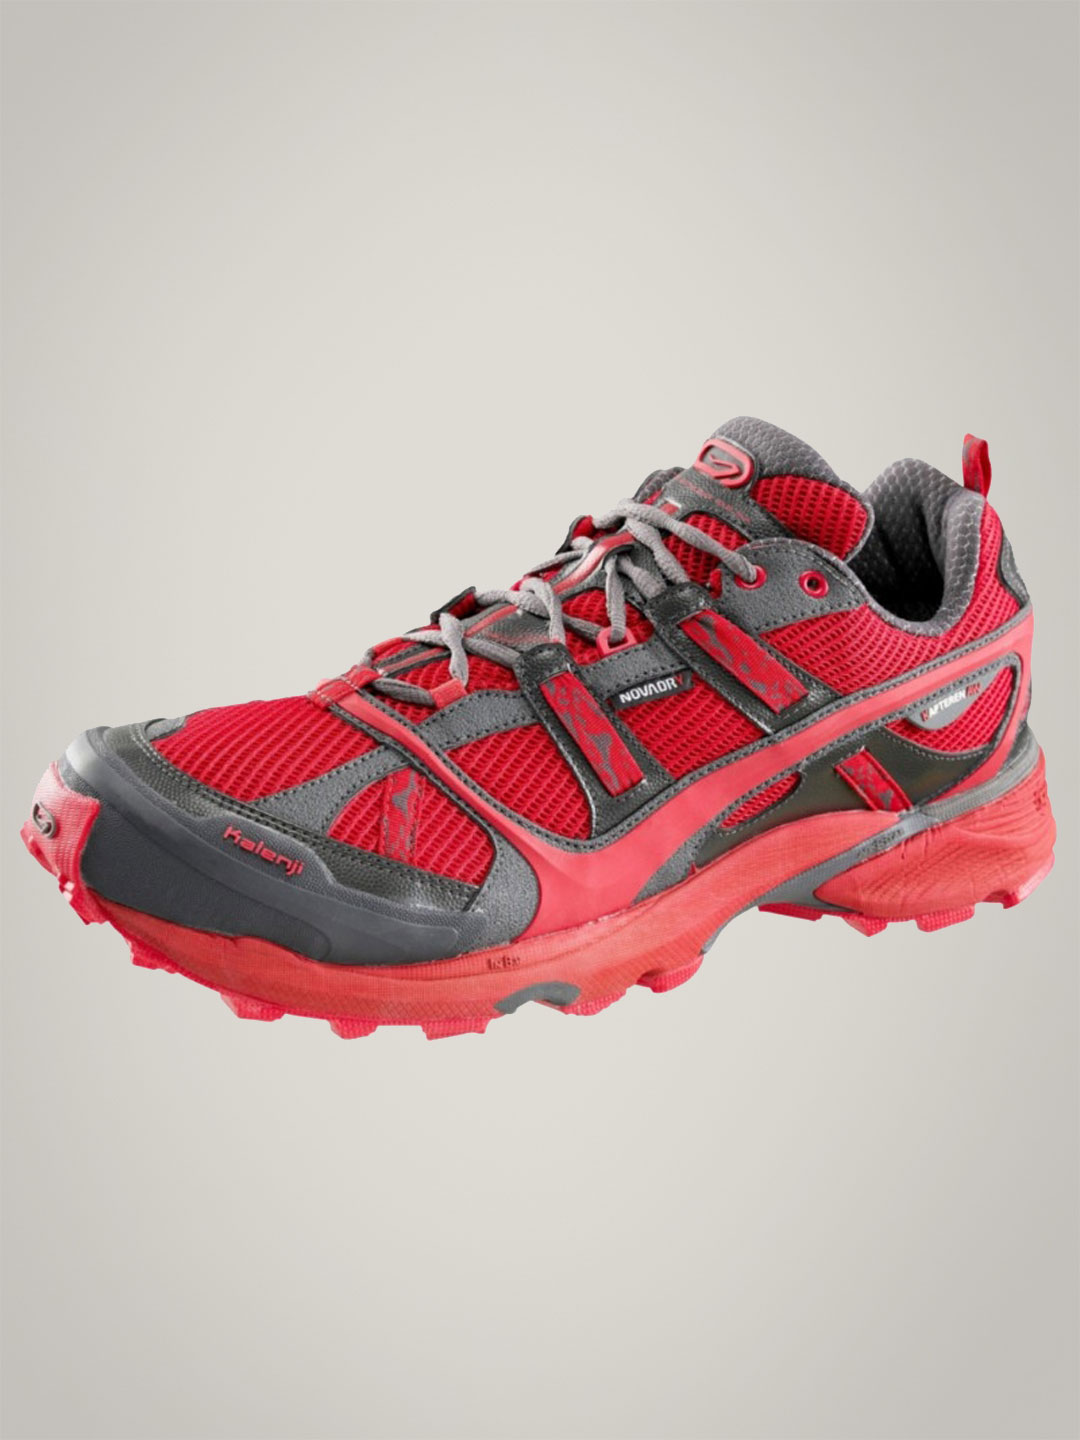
Kipsta F300 Sala Shoes
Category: Footwear / Shoes / Sports Shoes
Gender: Men
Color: Red
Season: Fall 2011
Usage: Sports